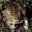
Label: frog